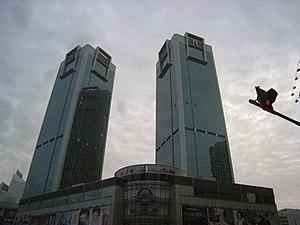
La Plaza Central ou Overseas Exchange Square est un ensemble de gratte-ciel jumeaux de 145 mètres de hauteur construit de 1993 à 2005 à Chengdu dans le centre de la Chine.
Depuis la construction du Sichuan Chengdu Building en 1990, plus de 240 gratte-ciel ont été construits à Chengdu en Chine du fait du développement très rapide de la ville.